Roja Ramani

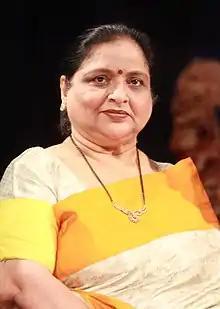

Roja Ramani (also known as Chemparathy Shobana) is an Indian actress and dubbing artist who predominantly worked in Malayalam, Telugu, and Tamil films. She was a child actor and her debut movie was "Bhakta Prahlada" (1967) for which she received National Film Award for Best Child Artist. She was popular during the 1970s and early 1980s and has acted in Malayalam, Telugu, Tamil, Kannada, and Odia movies. She worked in over 400 Telugu films as a dubbing artist for various heroines. She is an active member of BlueCross and is involved in several social service activities.